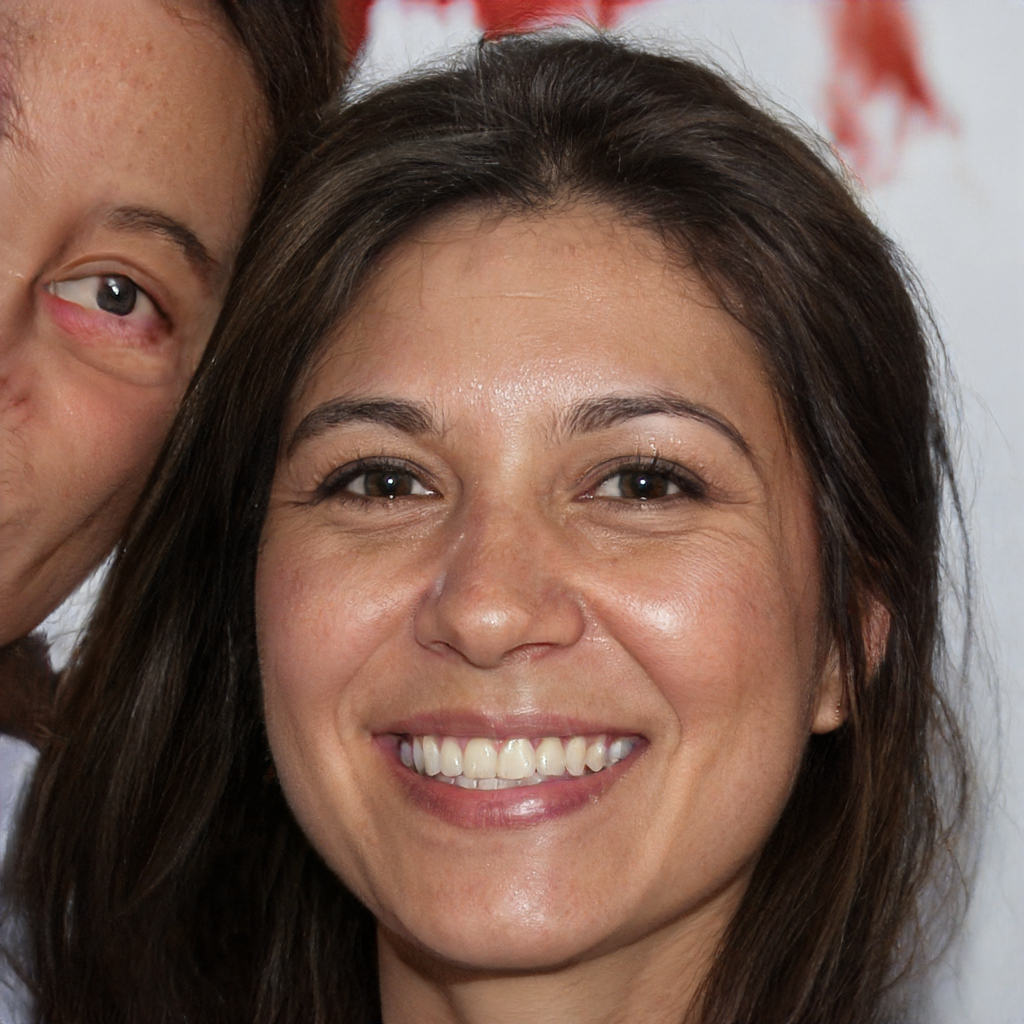
Portrait style: Real Portrait